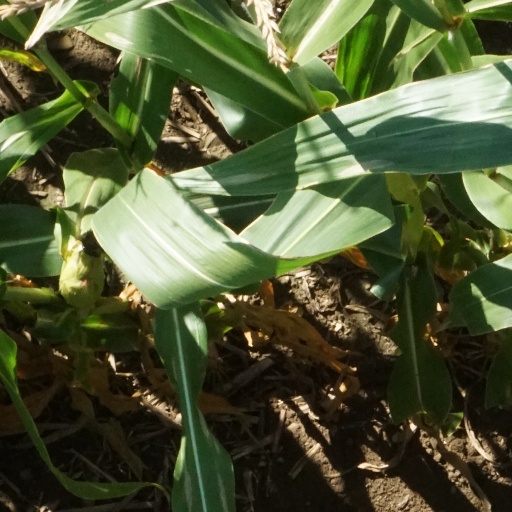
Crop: maize; corn